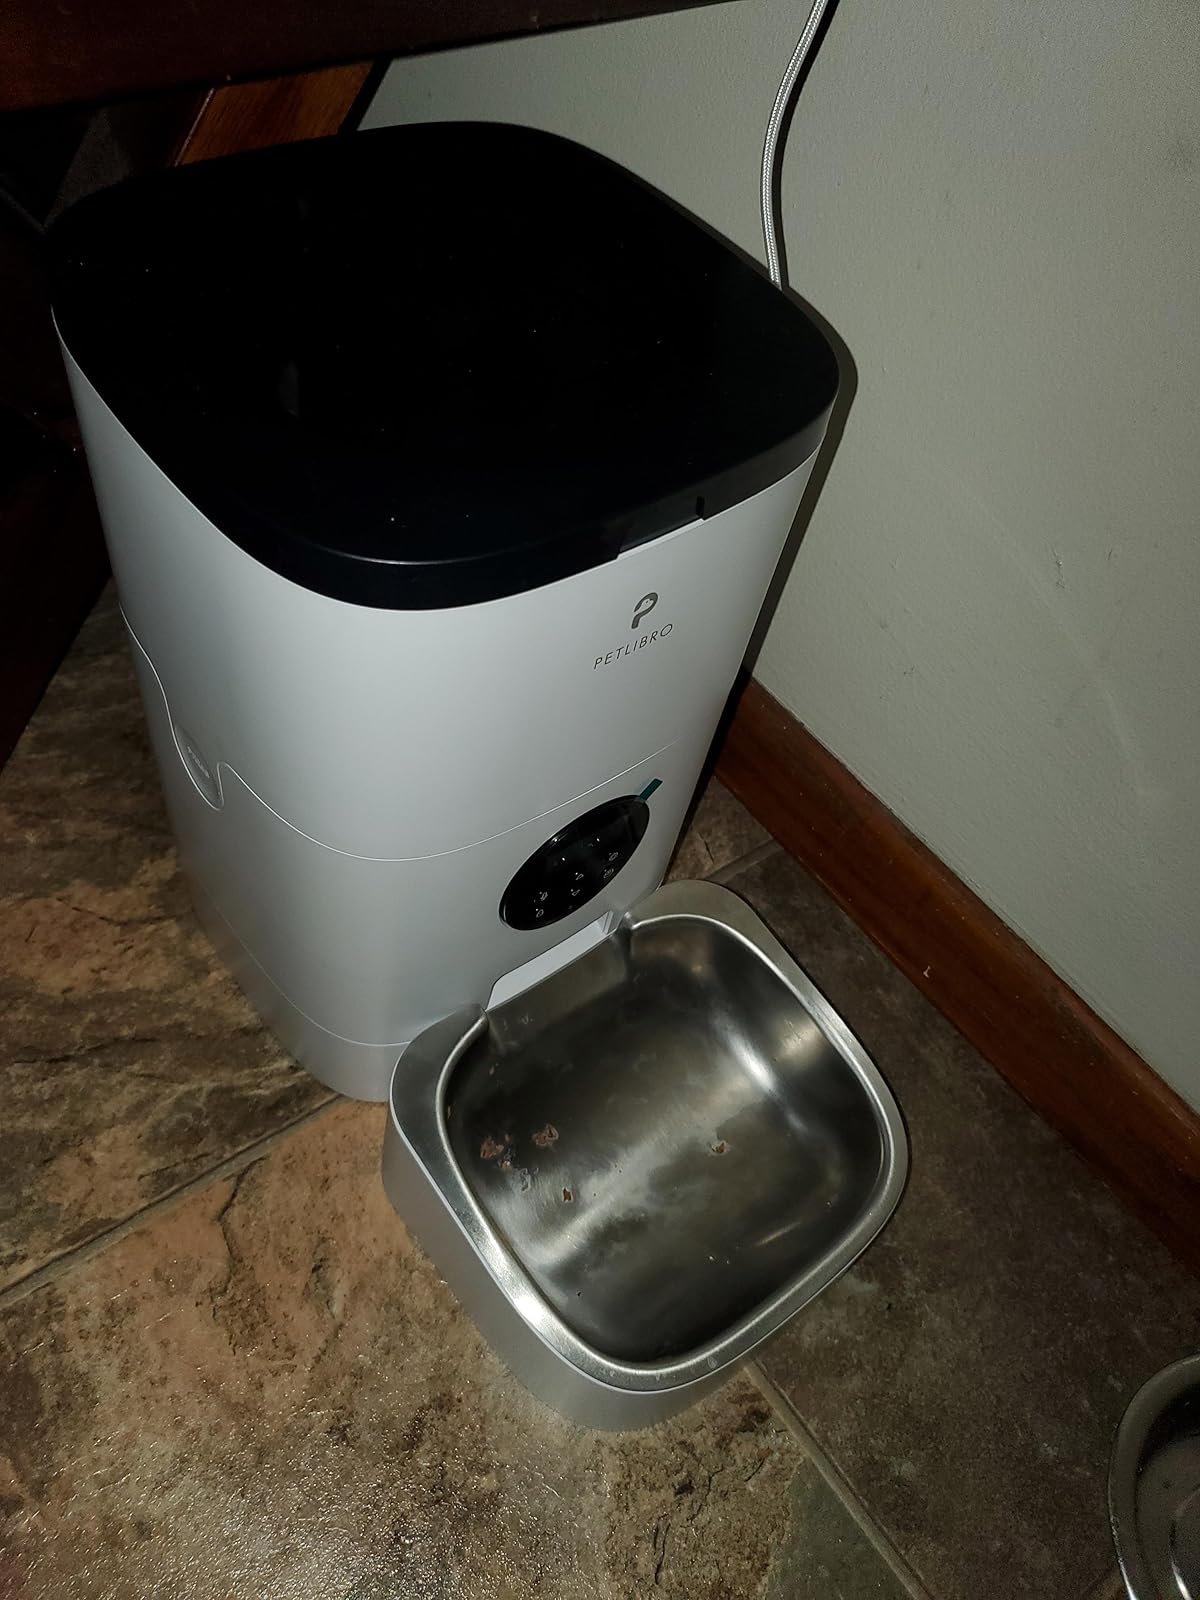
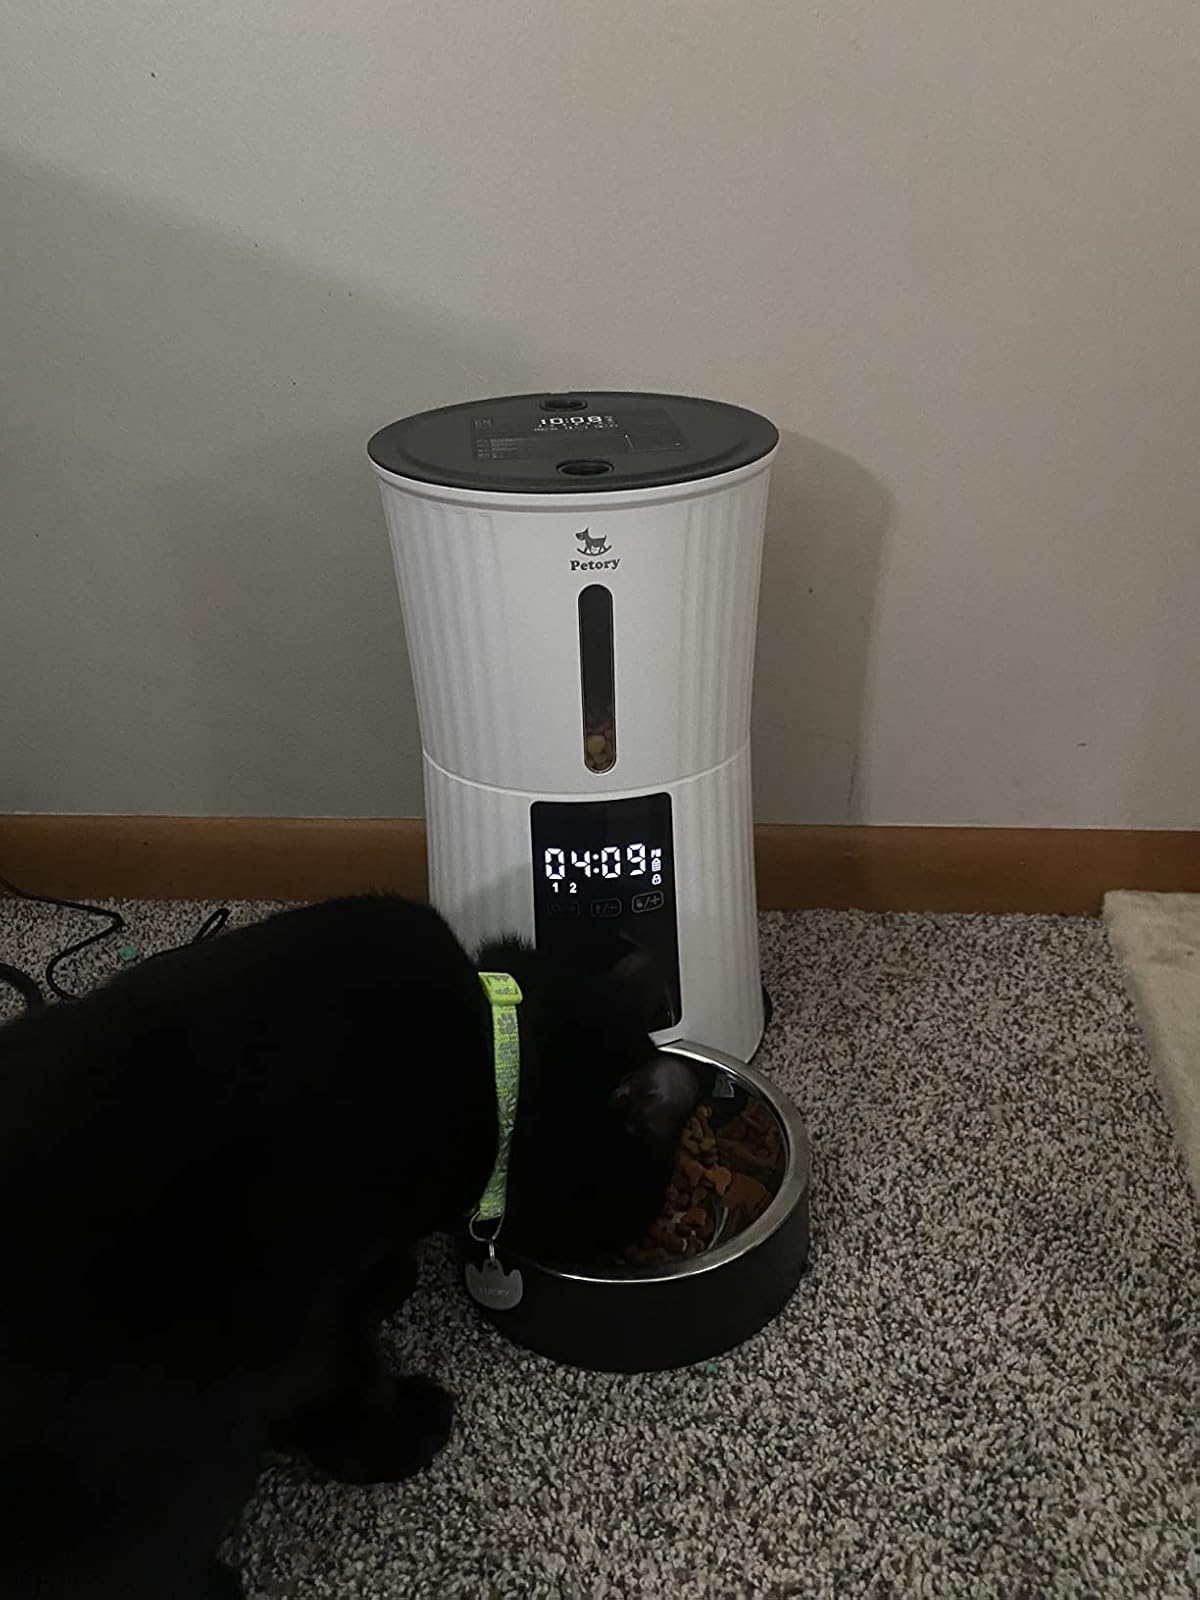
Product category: items_feeder
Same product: no